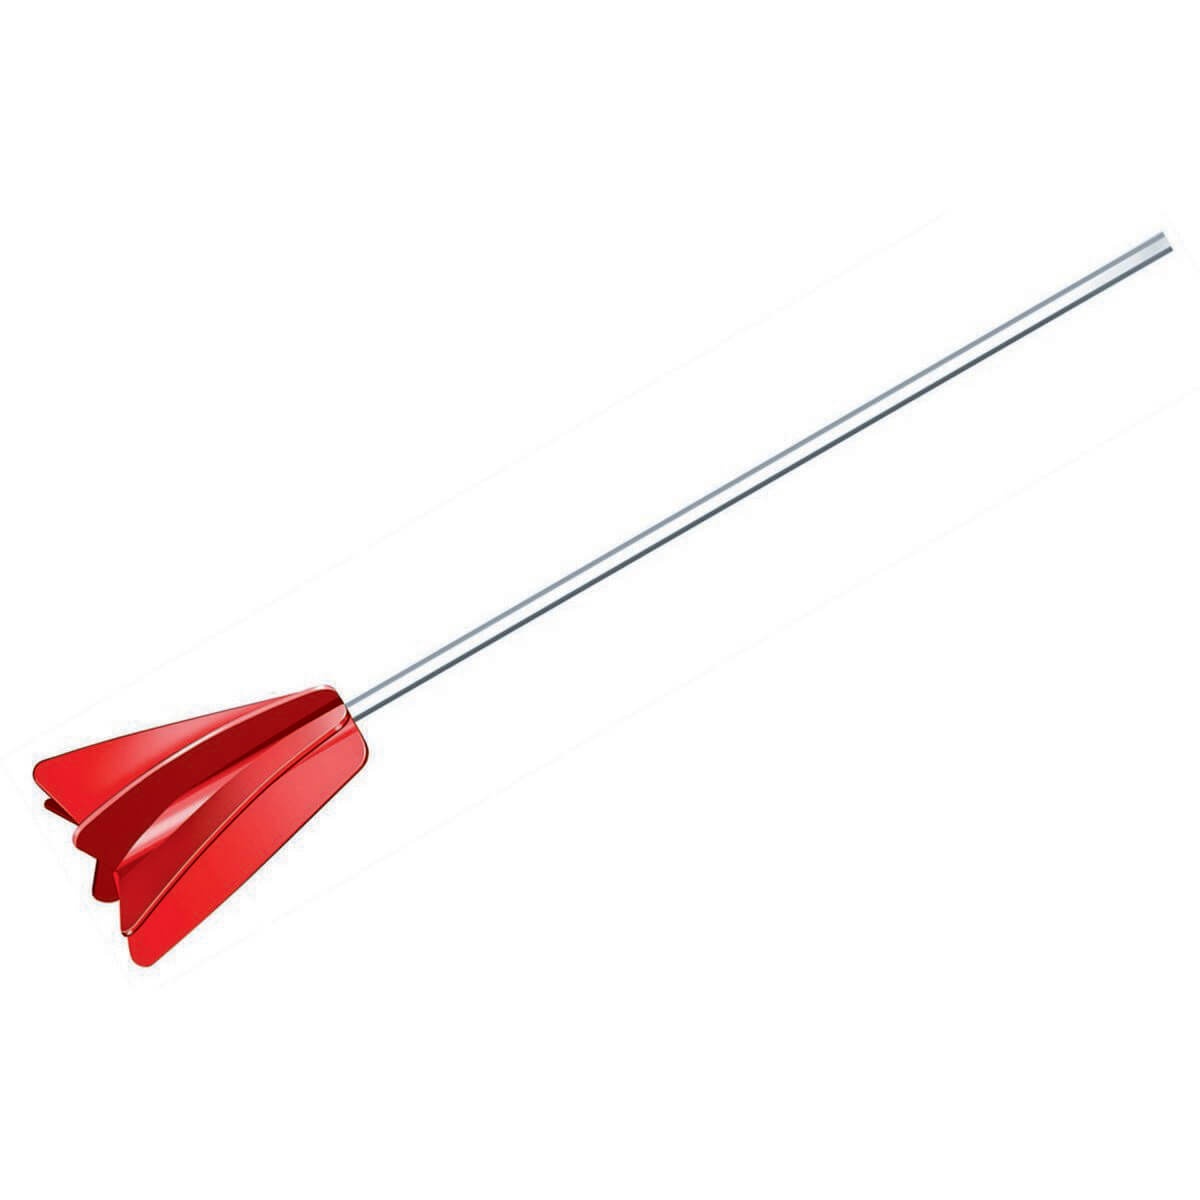
Allway 5 Gal. “Helix” Paint Mixer, Carded
Brand: Allway
The 5-Gallon Helix Paint Mixer provides top performance for mixing paint and other liquid. This patented mixer is one of the fastest mixers of its kind with its patented mixer head, which creates a Helix-like mixing action. The Helix mixer fits 5 gallon paint pails and has a 5/16″ hex shaft to fit all electric drills.• Fastest mixers of its kind. Fits all electric drills. Polypropylene blades – Will not damage paint can. 5/16″ hex shaft provides secure connection to drill Shape and material enhance easy clean-up. Mixer blades are designed to reach corners and bottom of can.
Category: Hardware > Tools > Paint Tools > Paint Shakers > Power Shakers